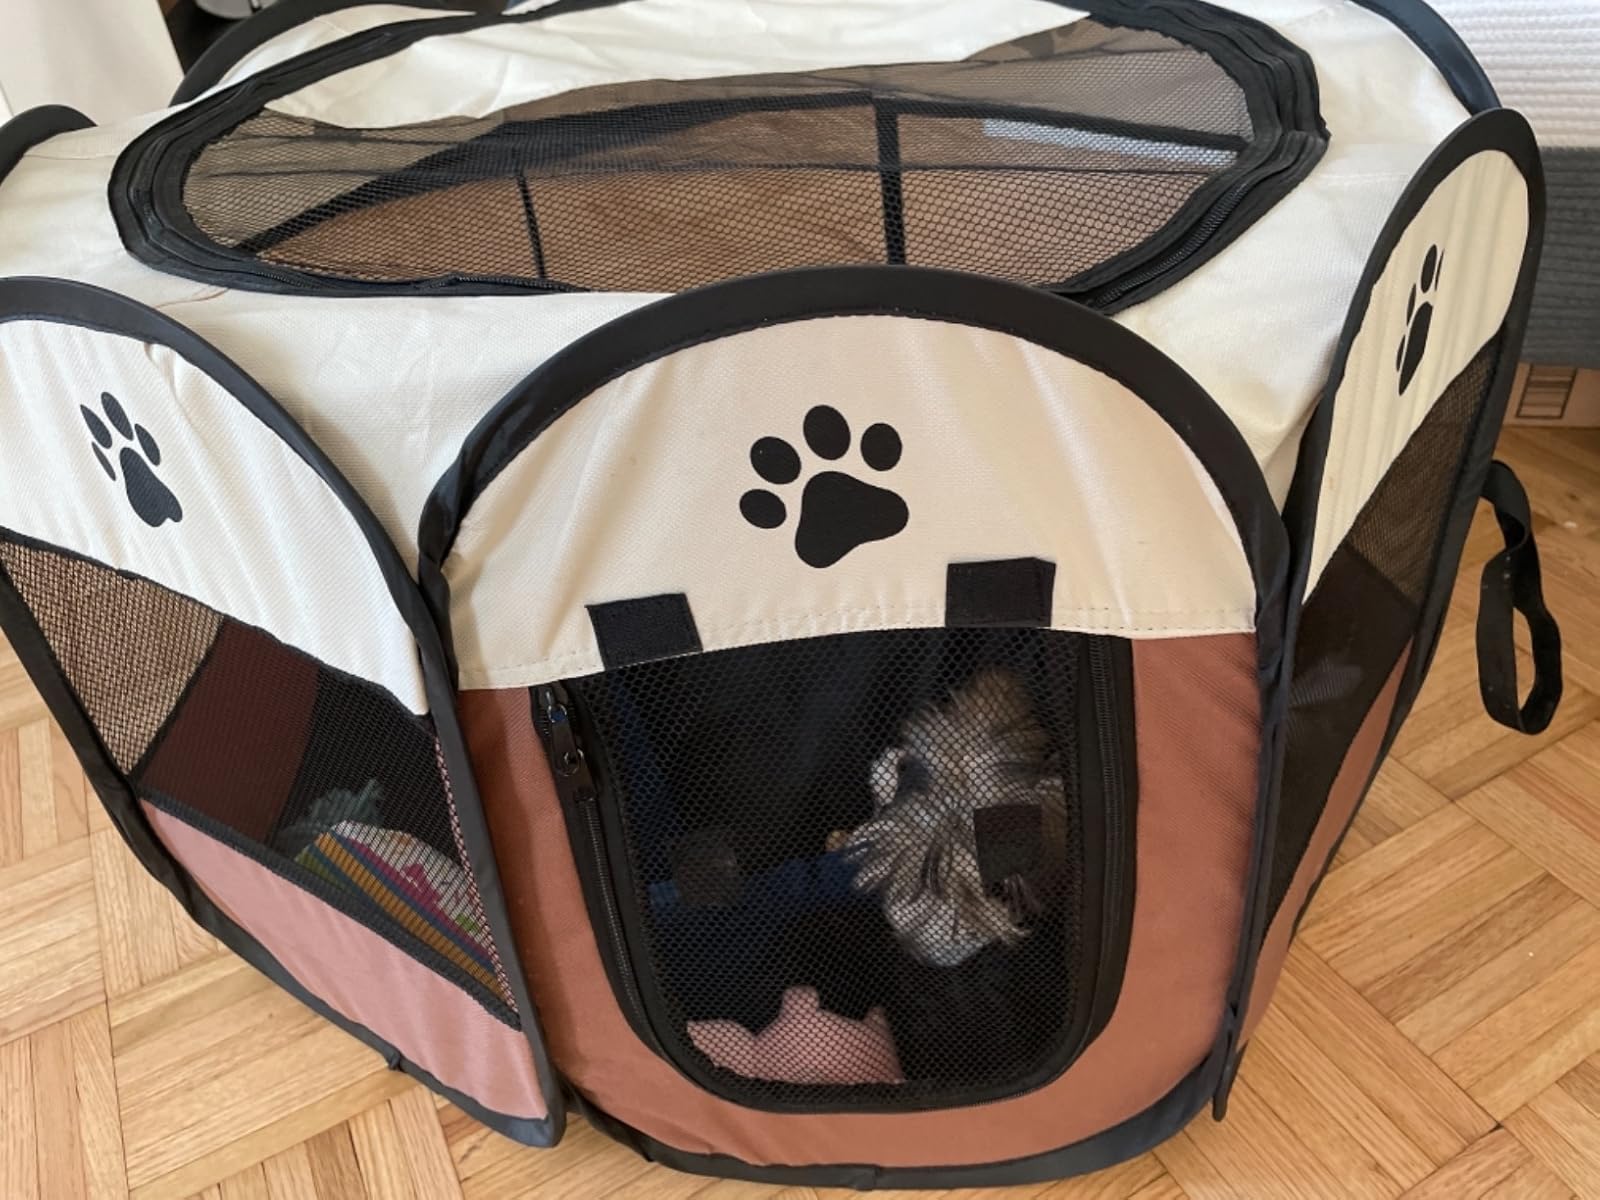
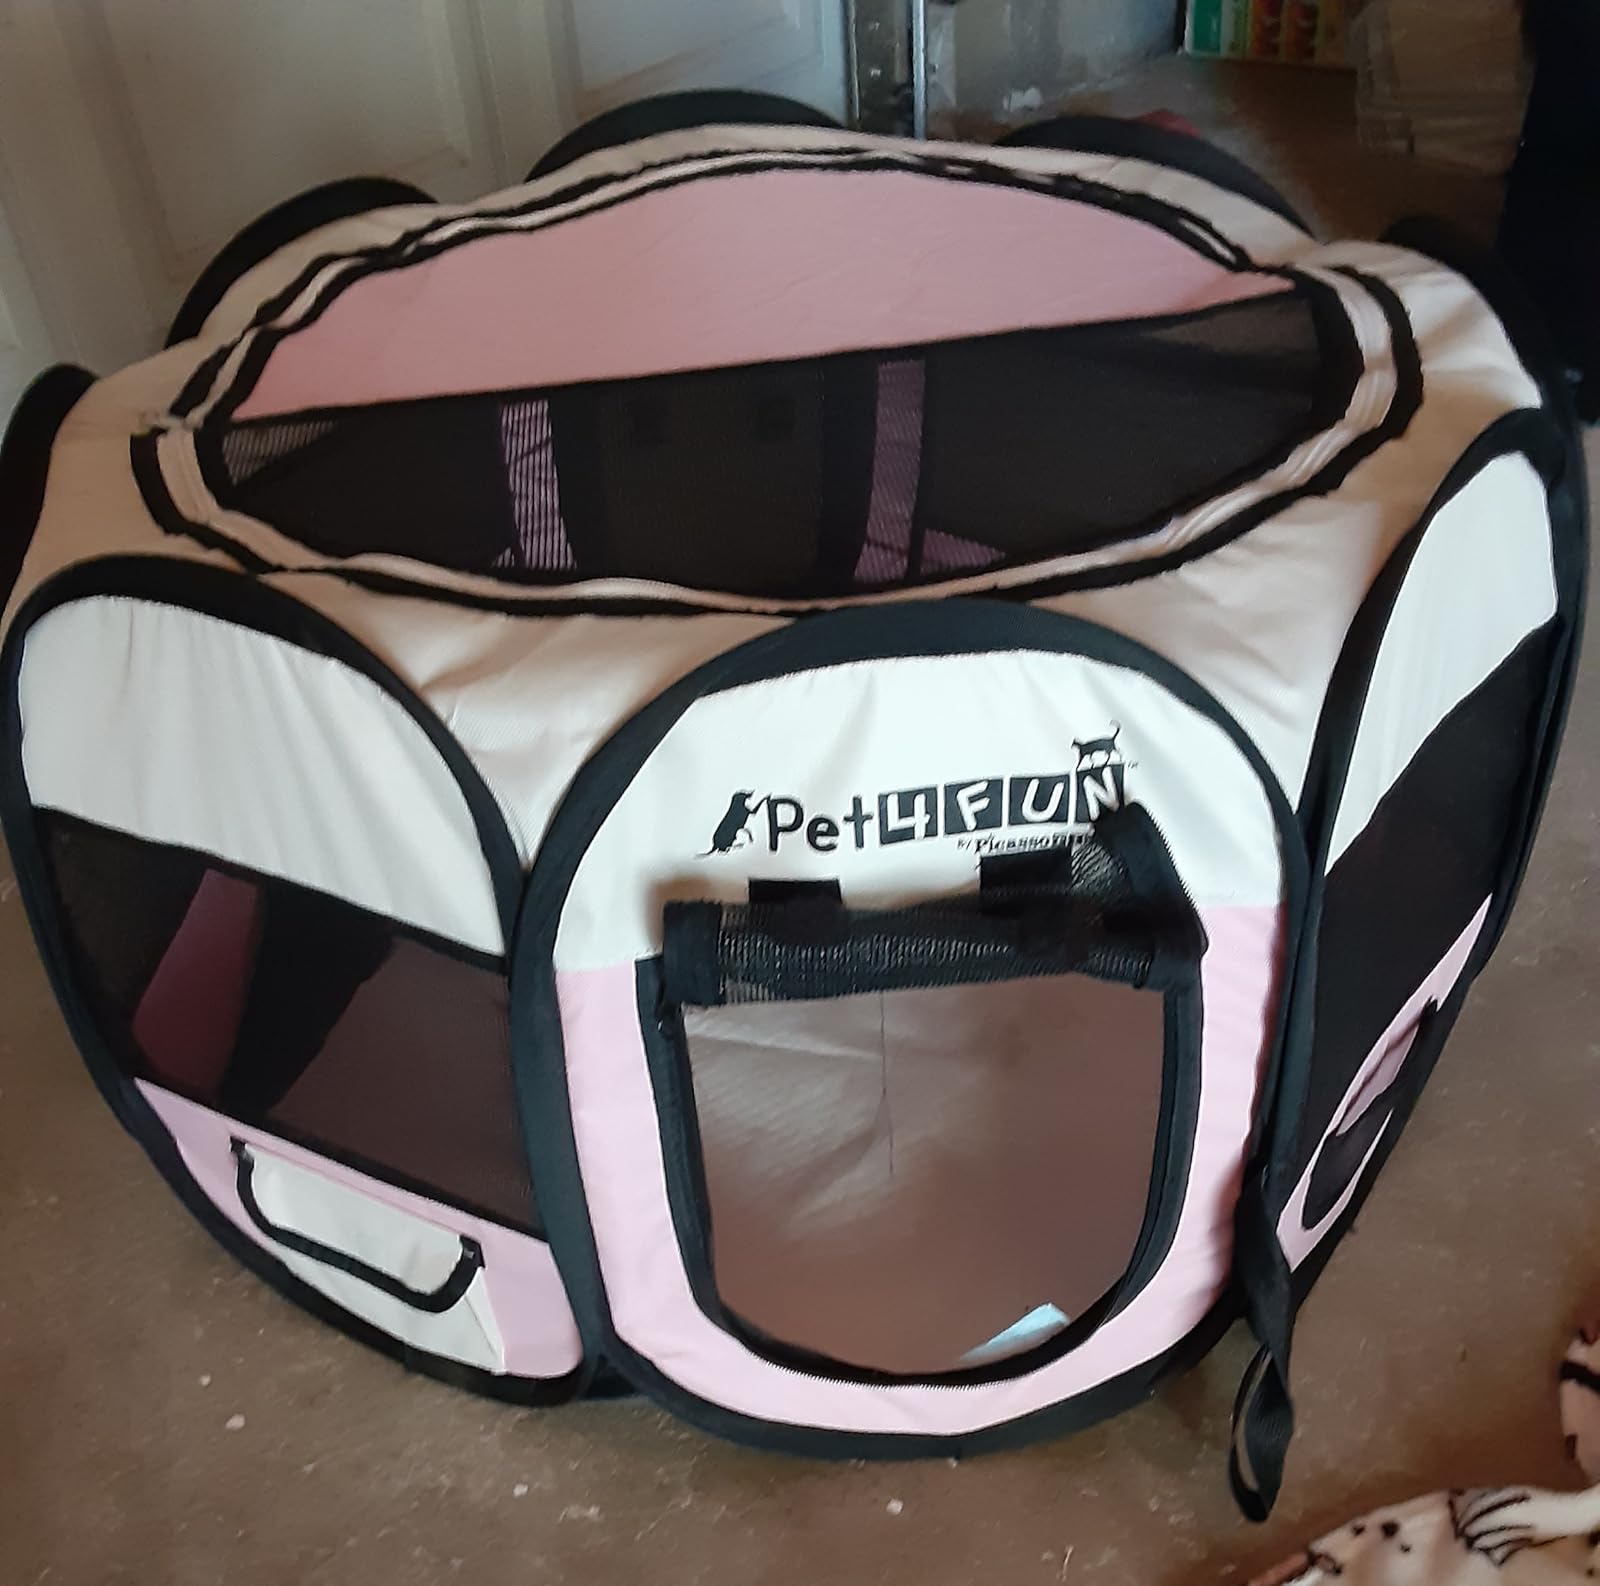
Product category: items_kennel
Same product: no